Joey Chan

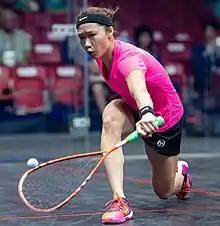
Chan in 18th Jakarta Asian Games.

Joey Chan Ho-ling (born May 20, 1988, in Hong Kong), known as Joey Chan, is a former professional squash player who represents Hong Kong. She reached a career-high world ranking of World No. 16 in May 2012.